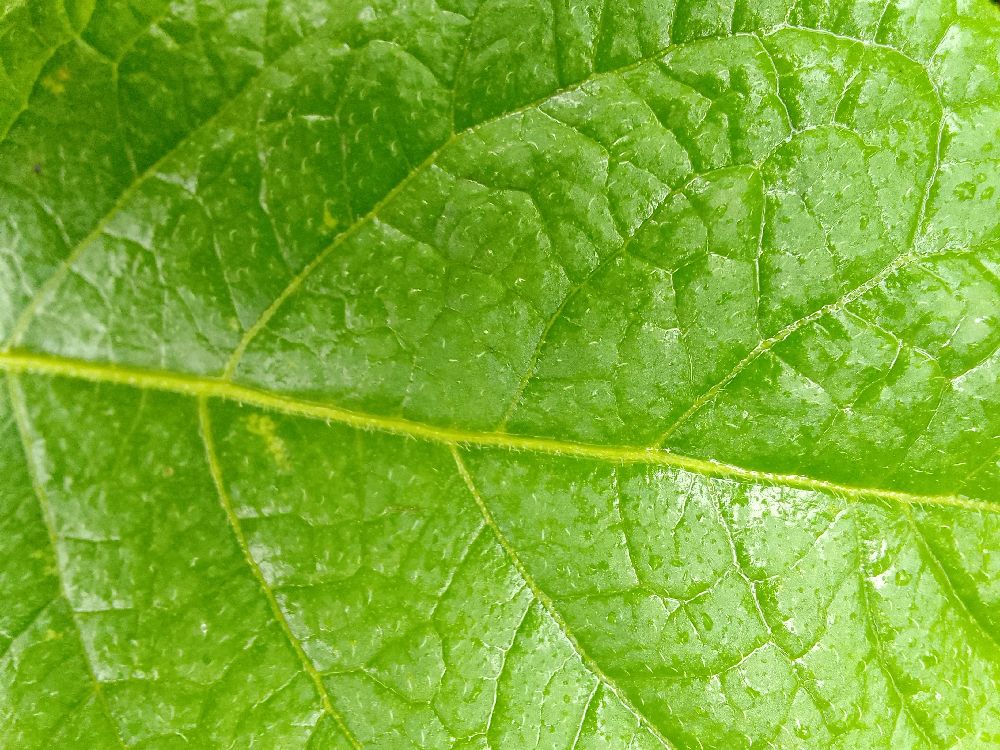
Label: Healthy